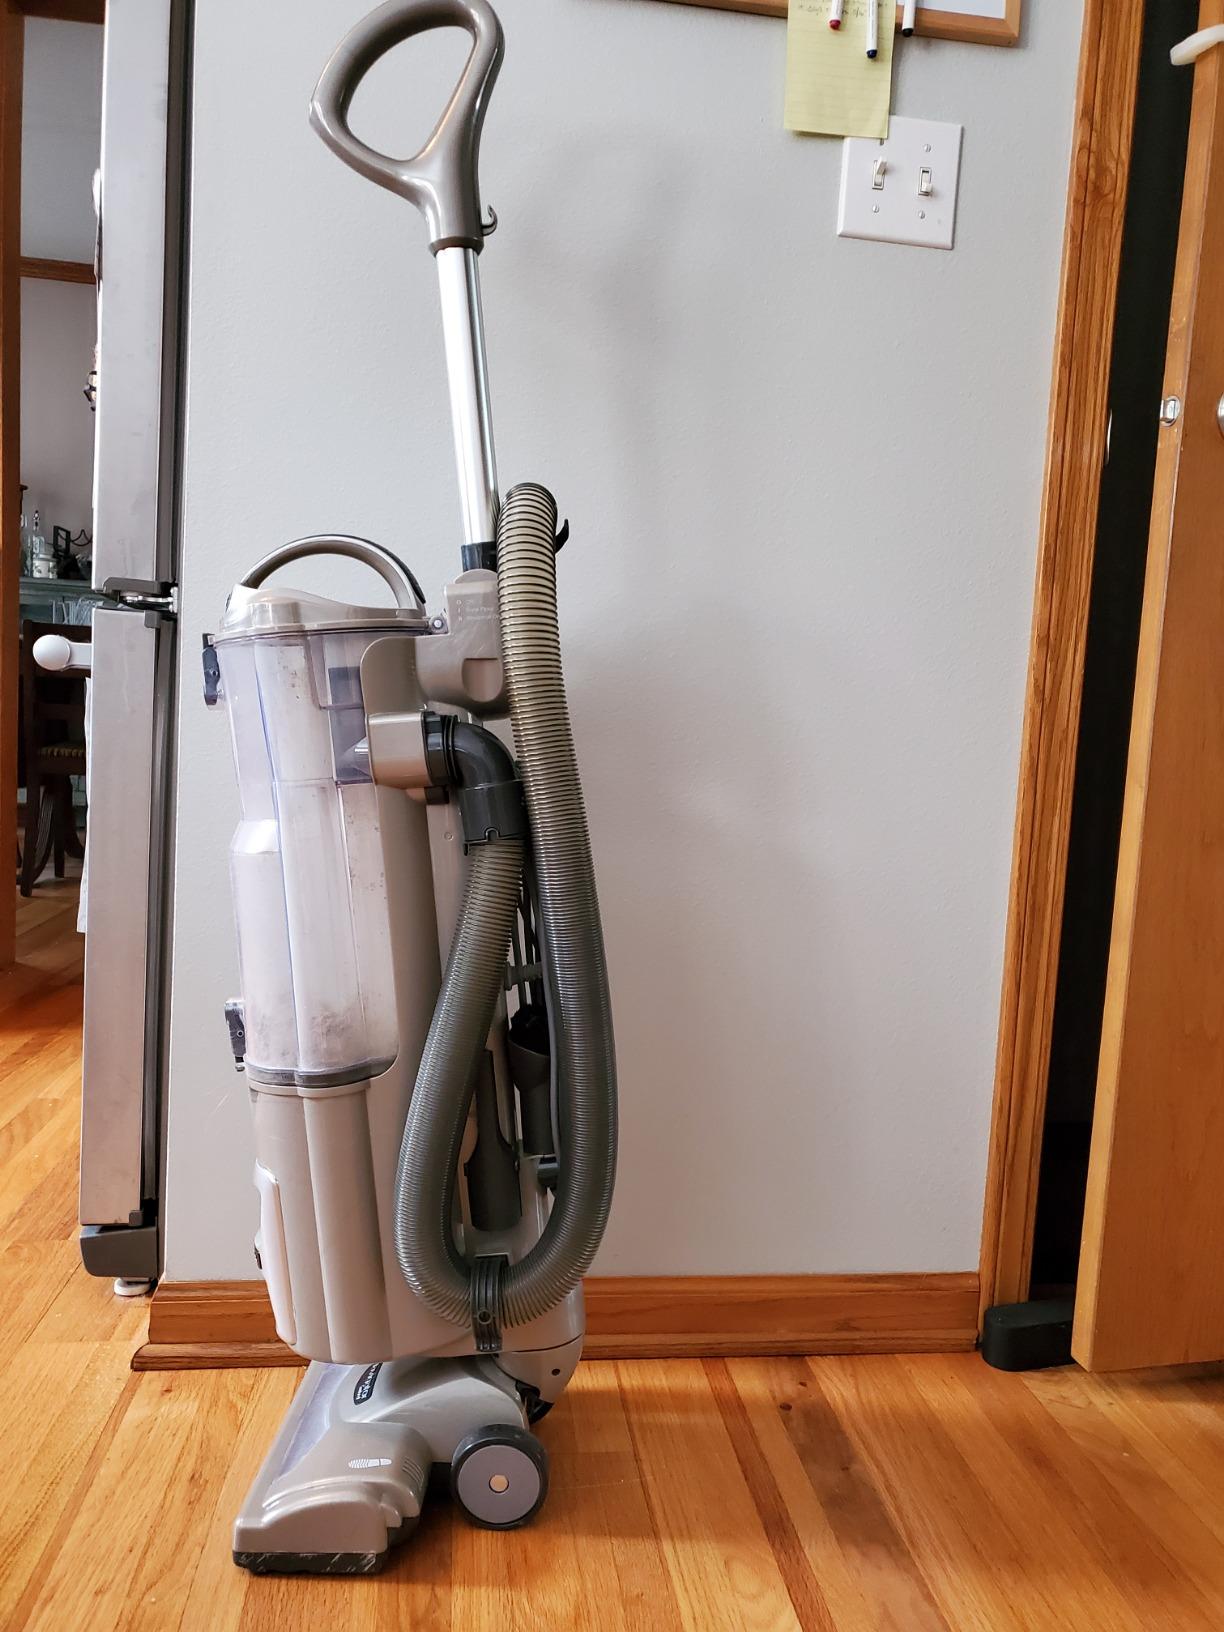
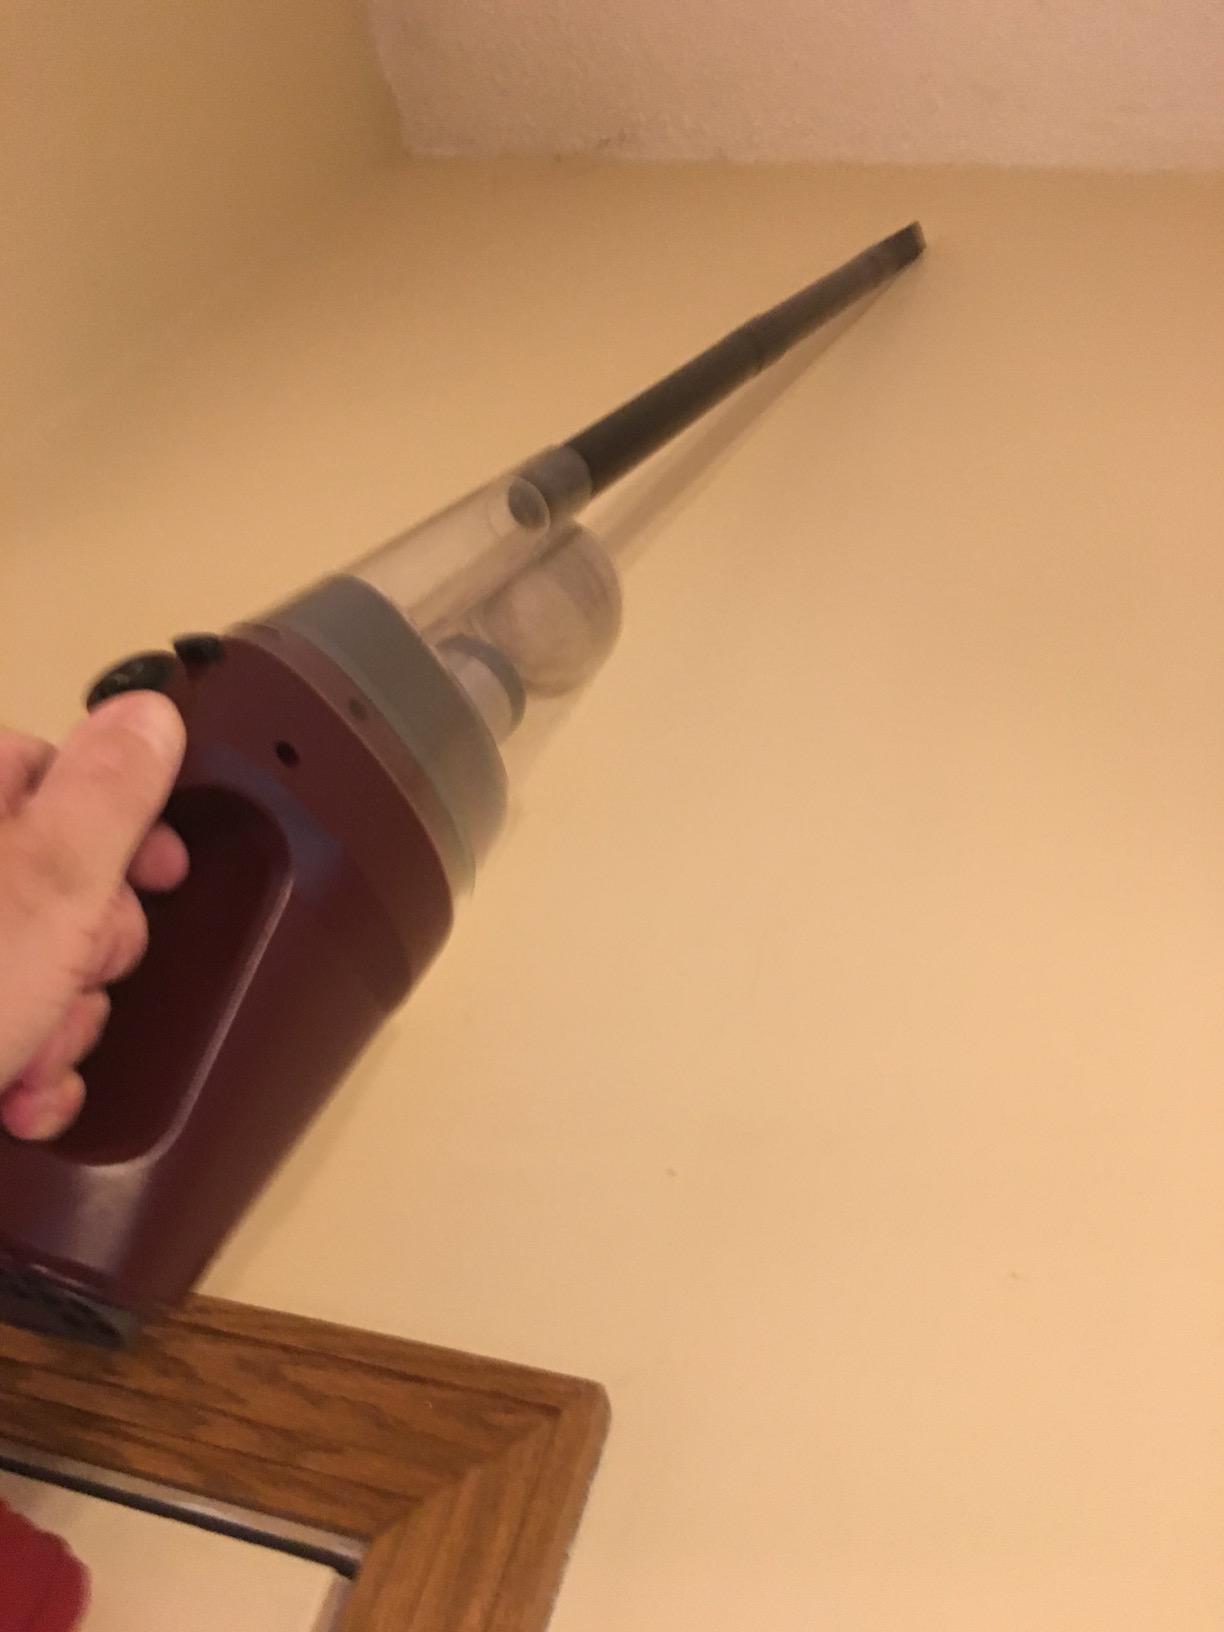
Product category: items_vacuum
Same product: no